Joe Nathan

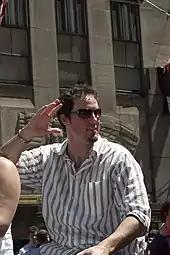
Nathan at the 2008 MLB All-Star Game Red Carpet Parade

Though Nathan was slated to make $6 million in 2008, on March 24, 2008, the Minnesota Twins re-signed Nathan to a four-year, $47 million contract through 2011. The deal also includes a $12.5 million club option for 2012 with a $2 million buyout.